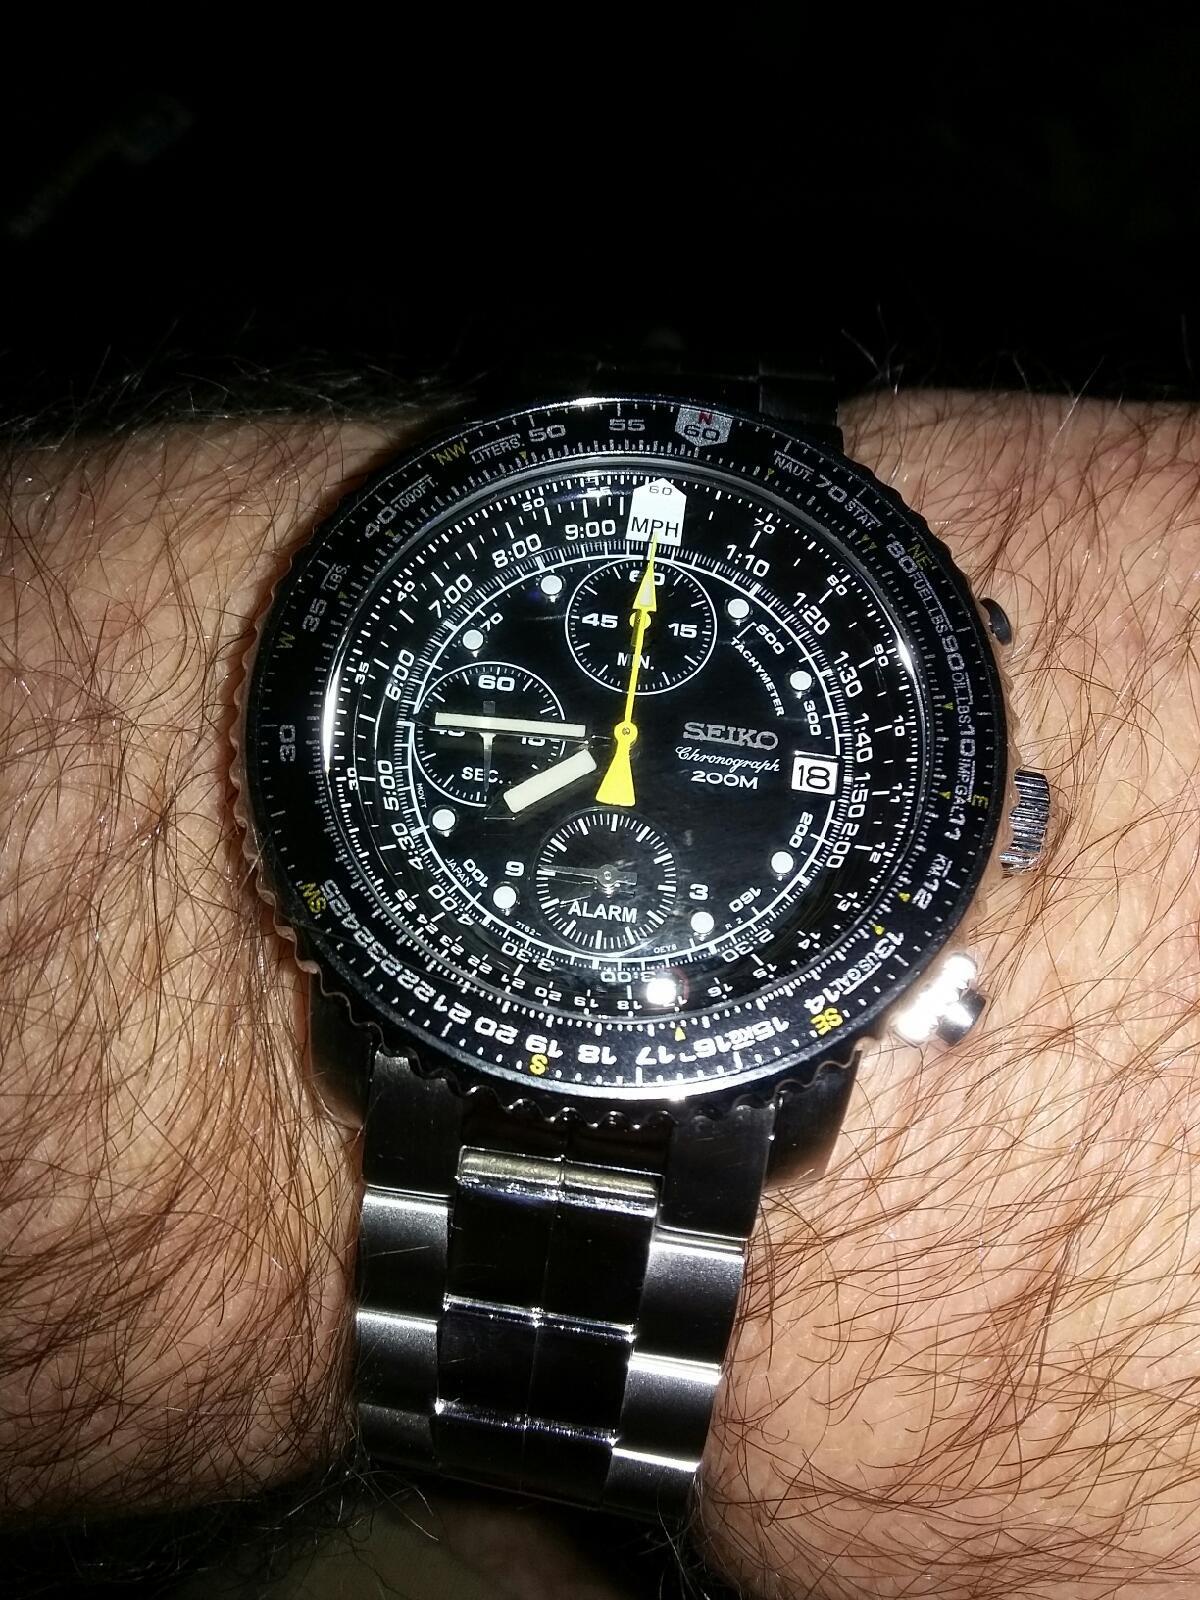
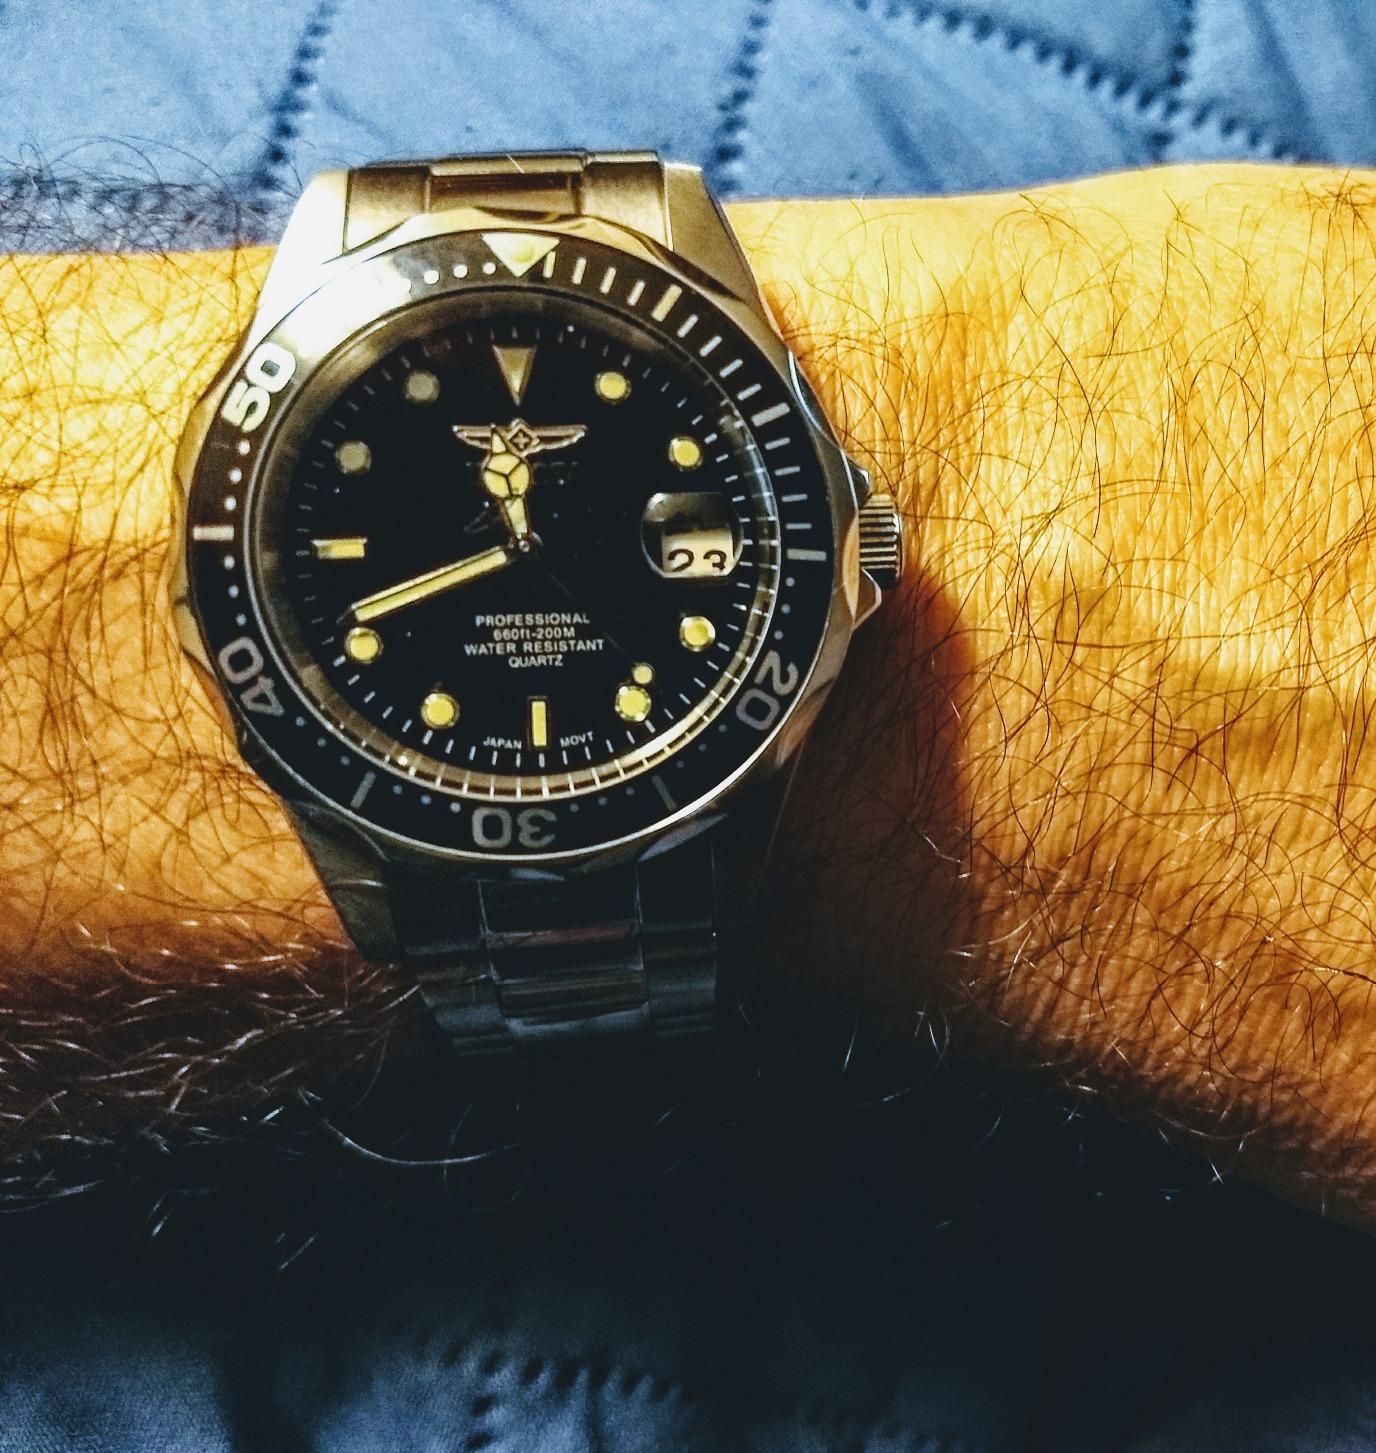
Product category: accessories_watch
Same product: no